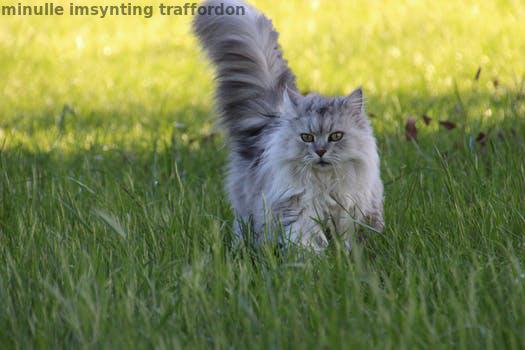
Label: Watermark